COVID-19 pandemic in Bosnia and Herzegovina

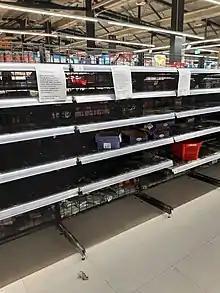
Empty shelves for flour in Mercator store in Sarajevo, as a result of panic buying

Members of the Board of the Tourism and Hospitality Group of the Foreign Trade Chamber of Bosnia and Herzegovina have warned that the situation in tourism as a sector was sensitive to global disruptions and the emergence of a new coronavirus strain could lead to the collapse of all entities operating in the tourism and hospitality sector.